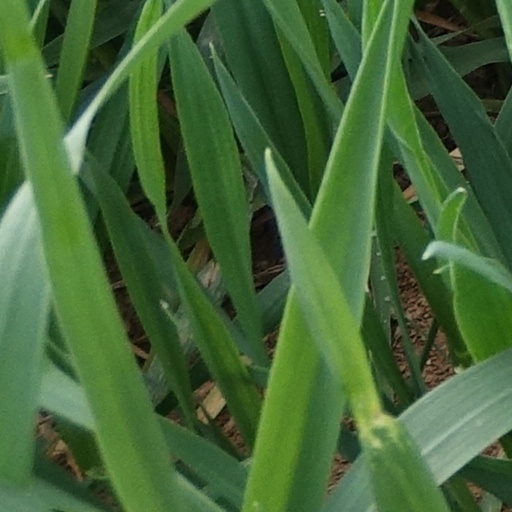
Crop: wheat